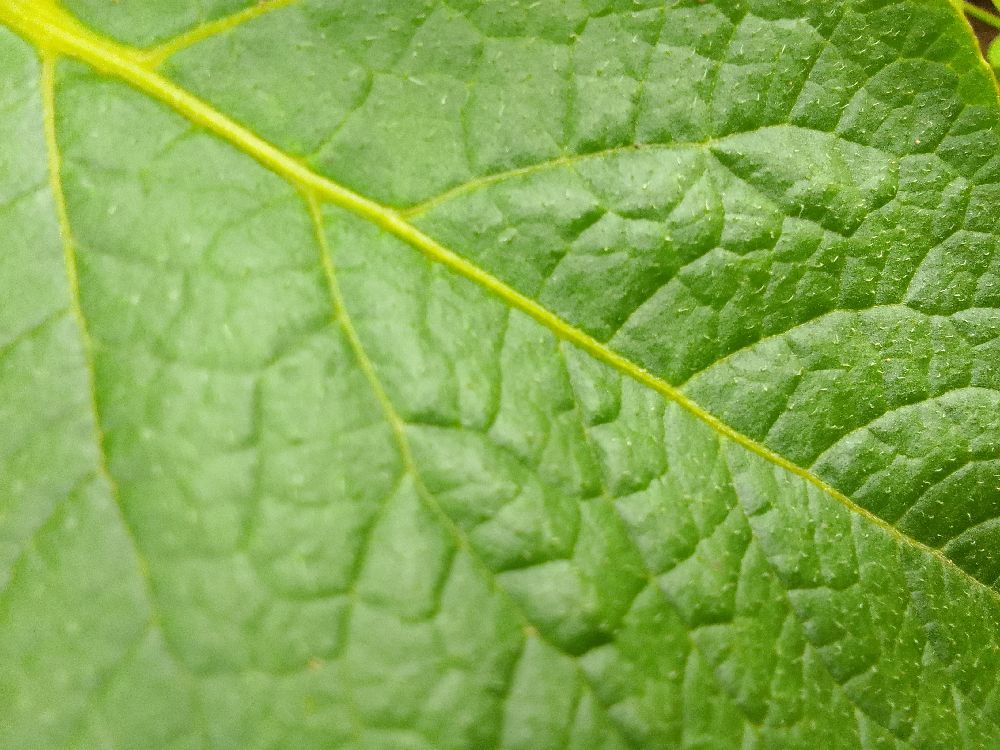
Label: Healthy